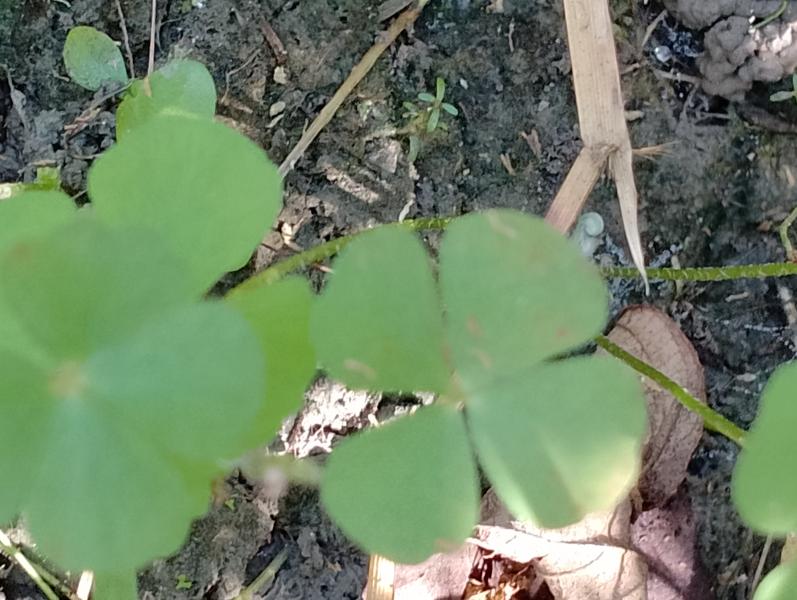
Weed species: Marsilea minuta